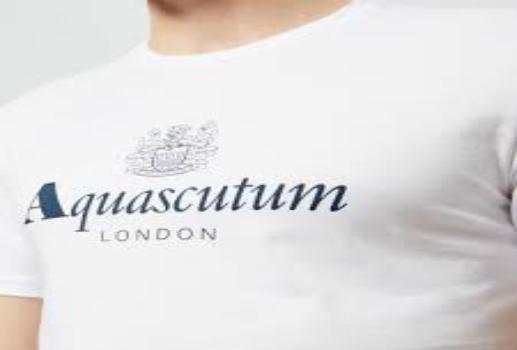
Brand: Aquascutum
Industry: Clothes